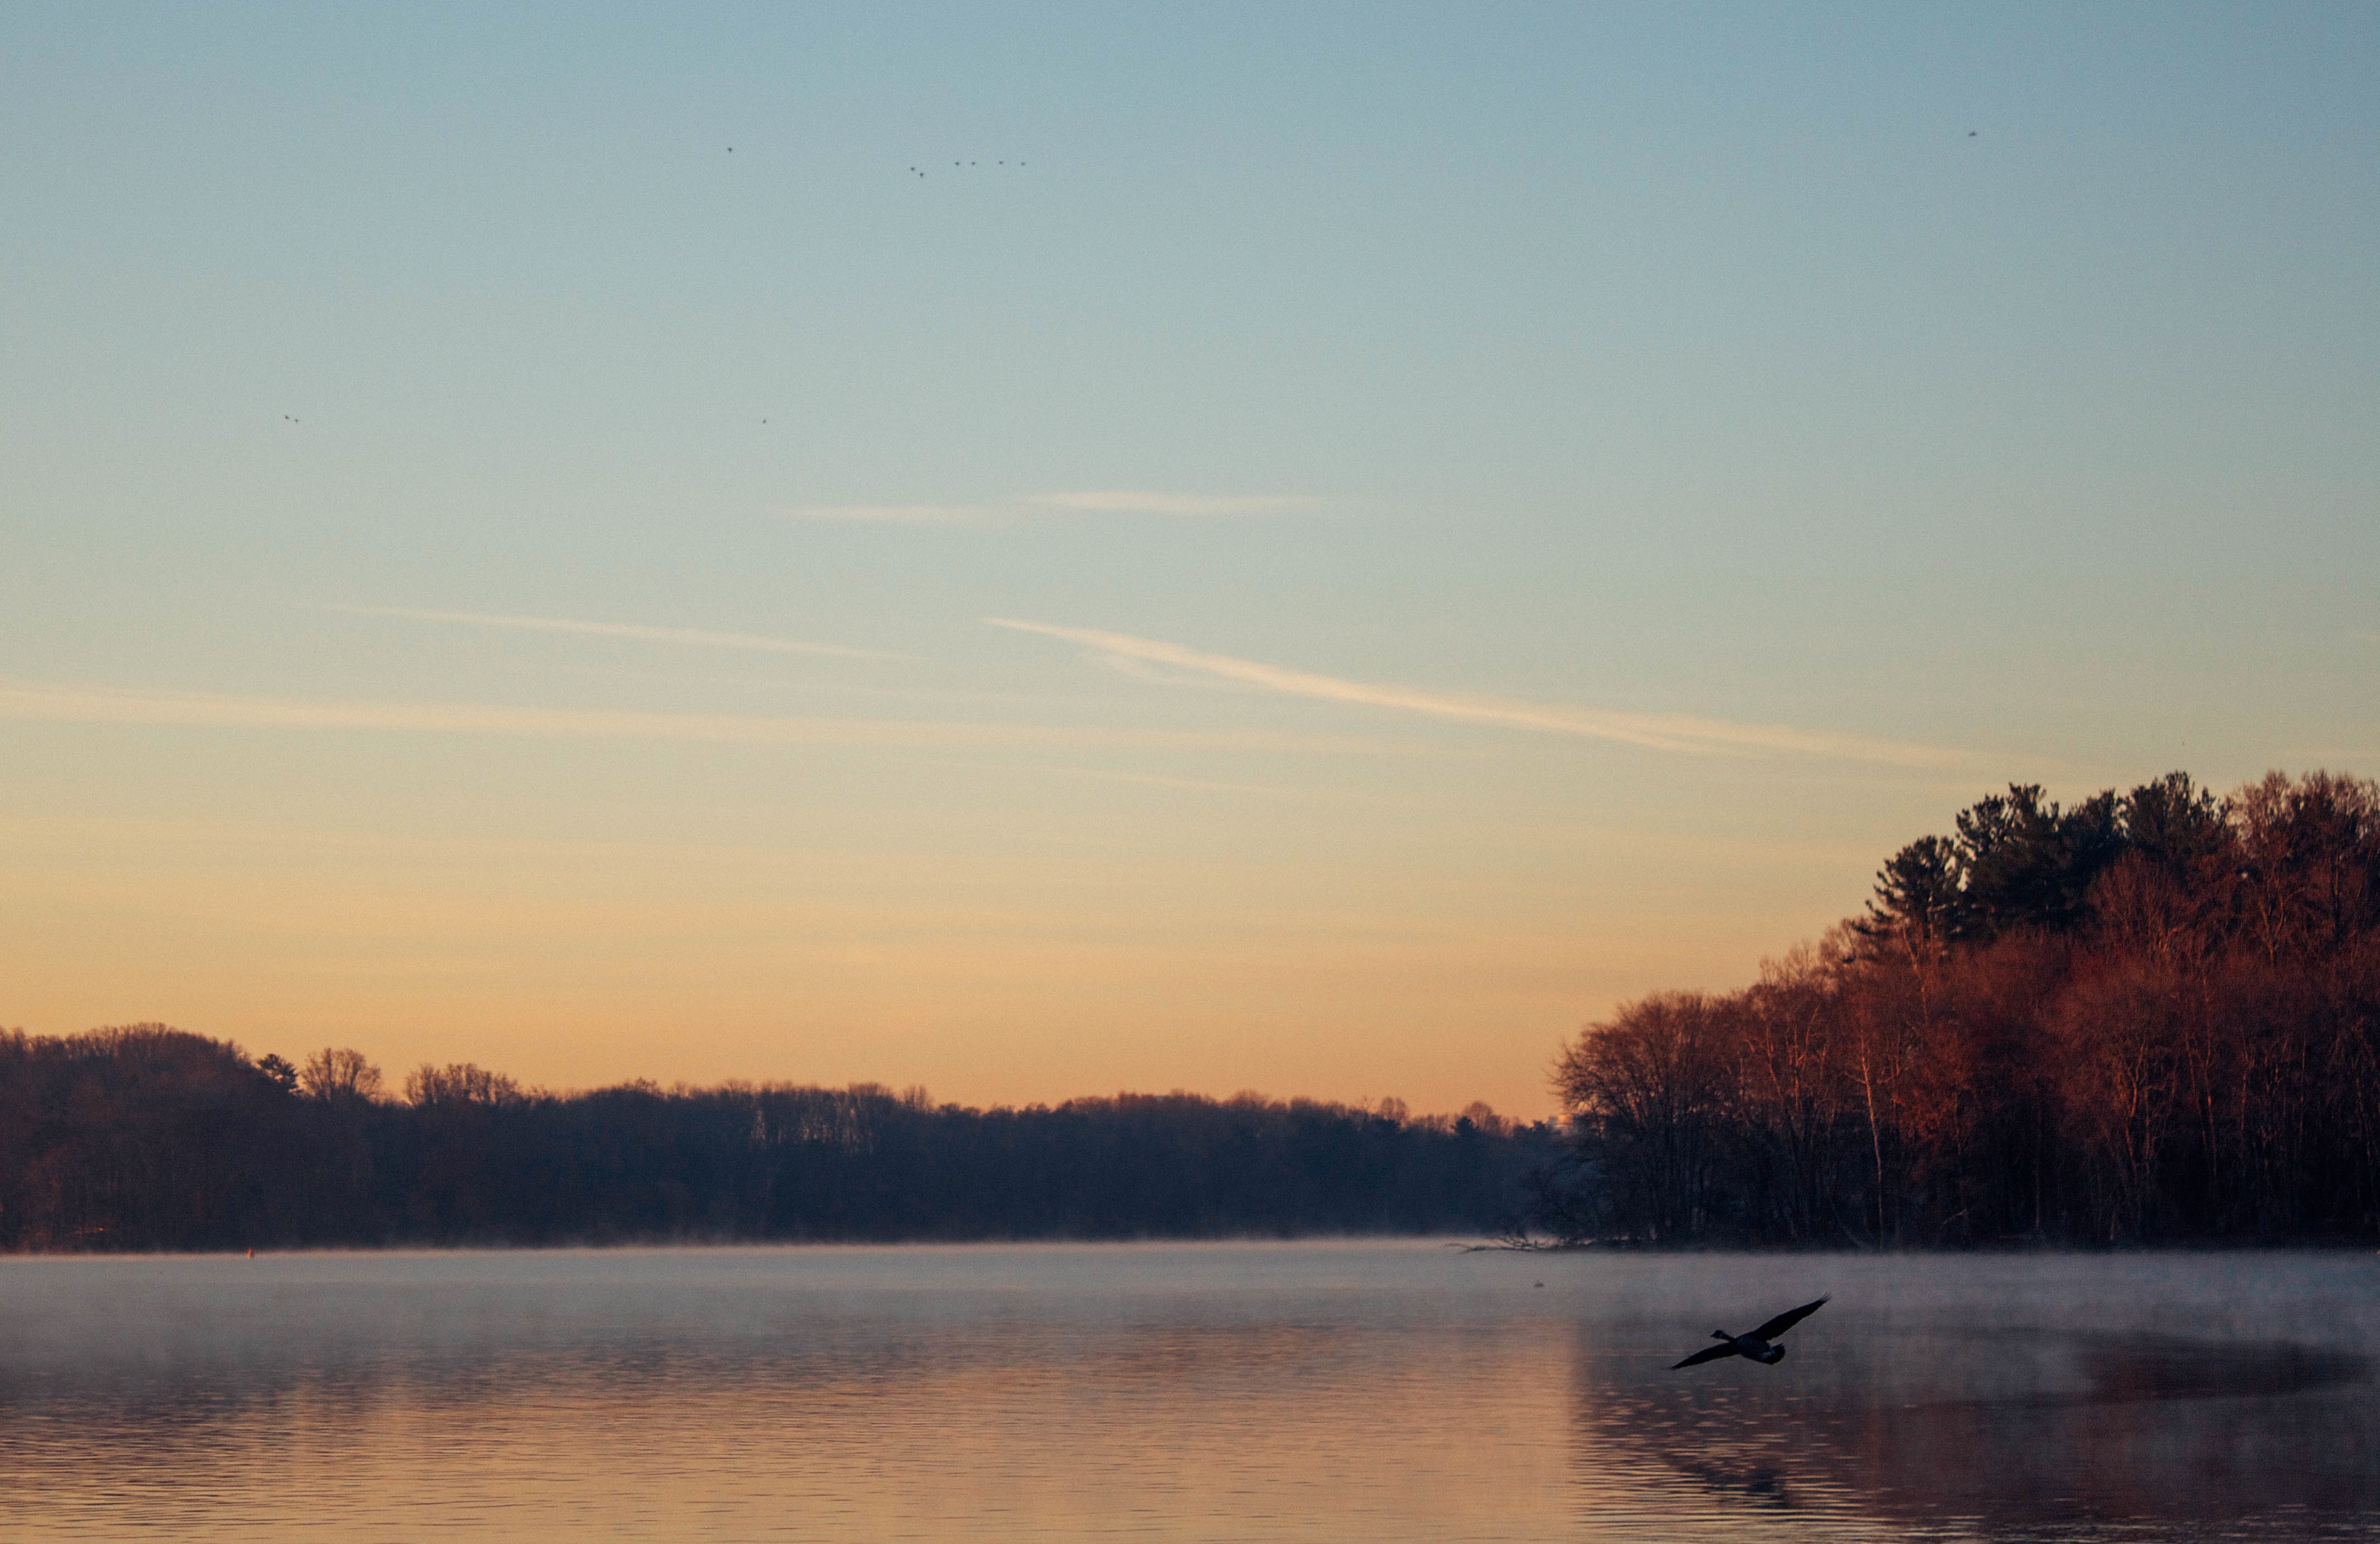
tree, water, nature, horizon, marsh, cloud, sunrise, sunset, mist, morning, lake, dawn, river, dusk, evening, reflection, reservoir, loch, atmospheric phenomenon